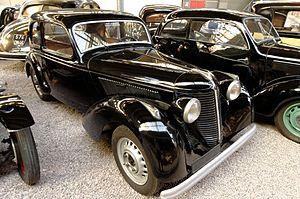
Amilcar B 38 Compound (1939), Coach 4 places, 4 cyl. en ligne, latéral, 1185 cm3, 33 ch., vitesse max. 115 km/h (Musée Automobile Reims Champagne, Reims, Marne, France)